Wound

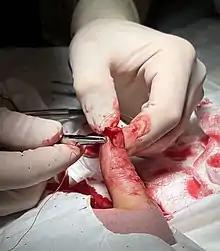
A surgeon placing a suture

The goal of wound care is to promote an environment that allows a wound to heal as quickly as possible, with emphasis on restoring both form and function of the wounded area. Although optimal treatment strategies vary greatly depending on the specific cause, size, and age of a particular wound, there are universal principles of wound management that apply to all wounds. After a thorough evaluation is performed, all wounds should be properly irrigated and debrided. Proper cleansing of a wound is critical to prevent infection and promote re-epithelialization. Further efforts should be made to eliminate/limit any contributing factors to the wound (e.g. diabetes, pressure, etc.) and optimize the wound's healing ability (i.e. optimize nutritional status). The end goal of wound management is closure of the wound which can be achieved by primary closure, delayed primary closure, or healing by secondary intention, each of which is discussed below. Pain control is a mainstay of wound management, as wound evaluation, wound cleansing, and dressing changes can be a painful process.